WMMN

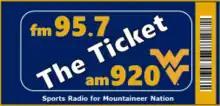
Logo as "The Ticket"

On February 5, 2024, WMMN changed its format from sports to conservative talk, branded as "The Torch".